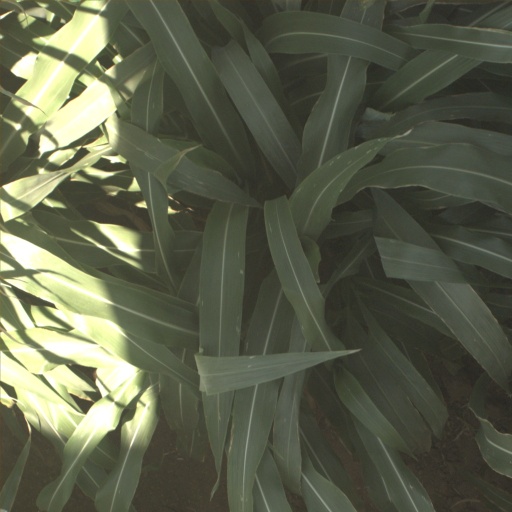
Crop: sorghum